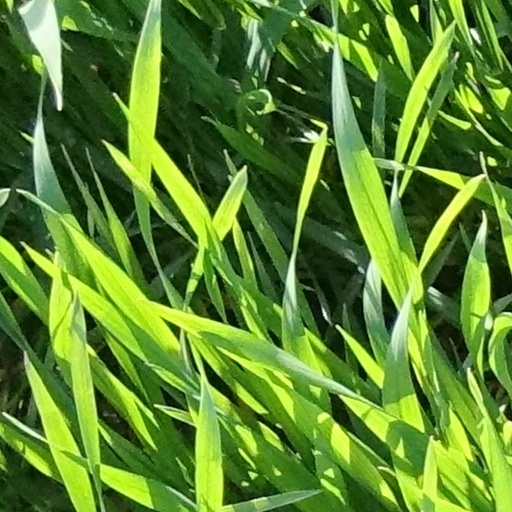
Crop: wheat